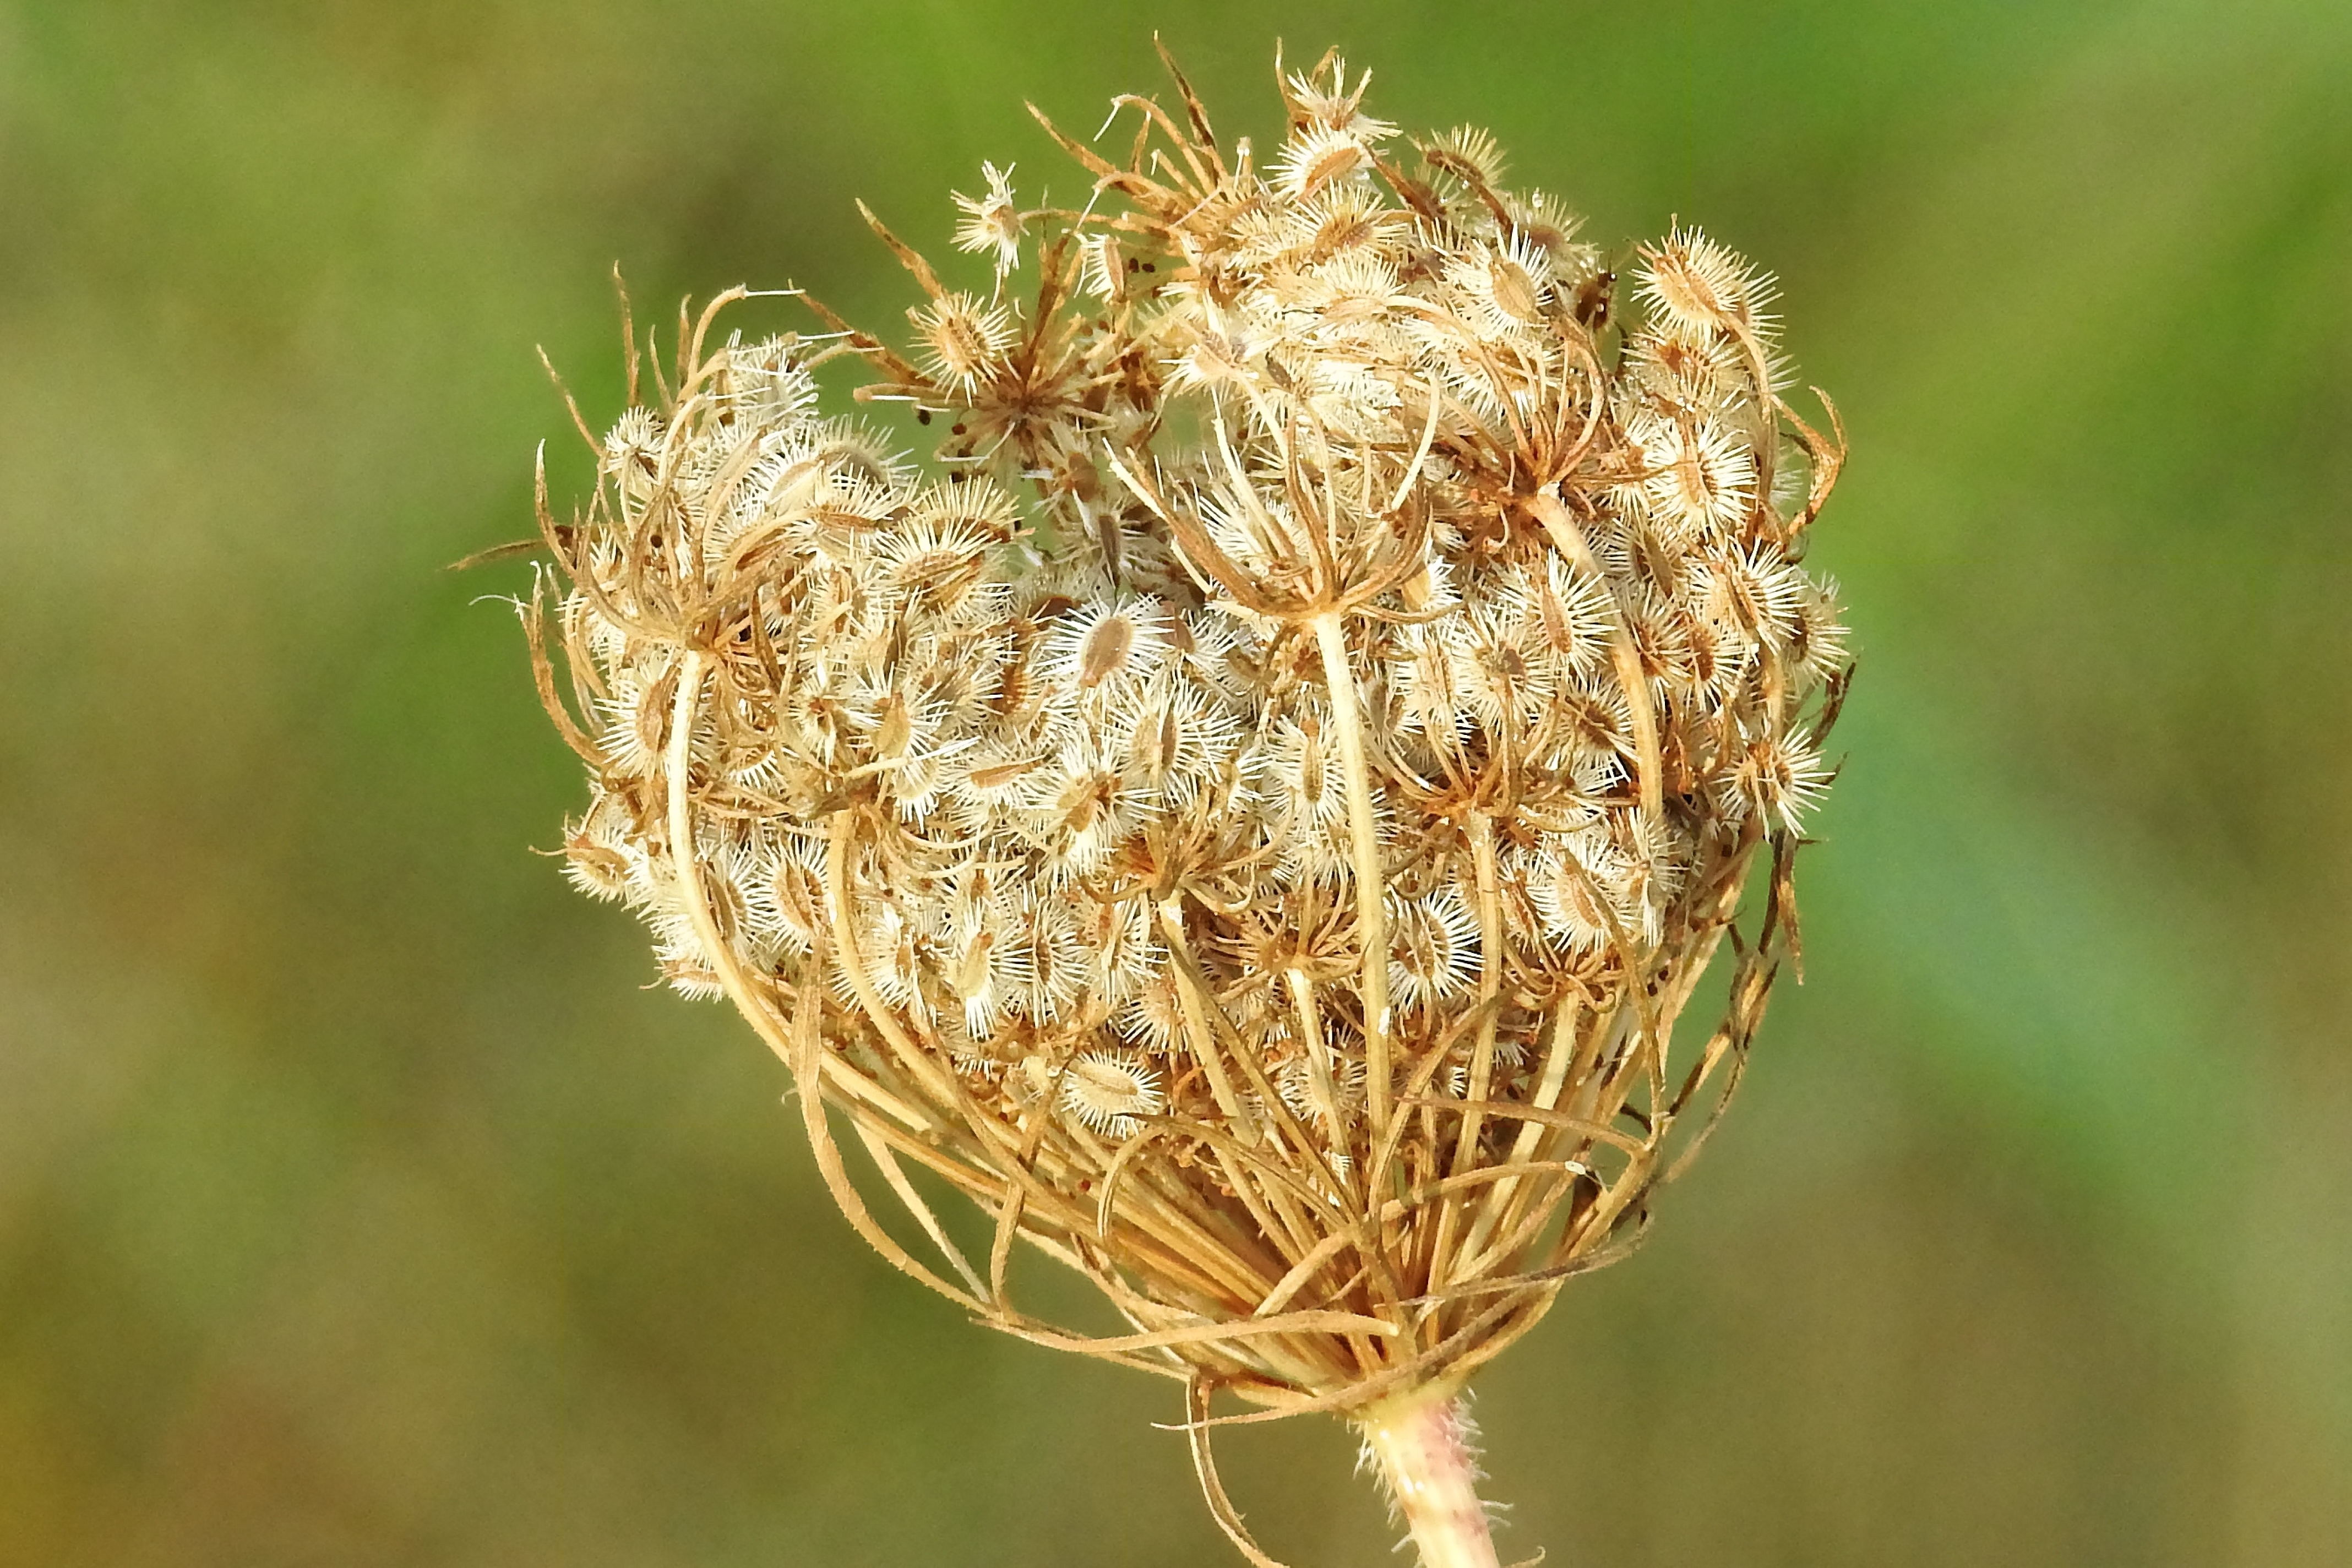
nature, grass, branch, plant, leaf, flower, food, produce, crop, botany, agriculture, close, flora, twig, close up, thistle, macro photography, flowering plant, wild carrot, grass family, plant stem, land plant, thorns spines and prickles